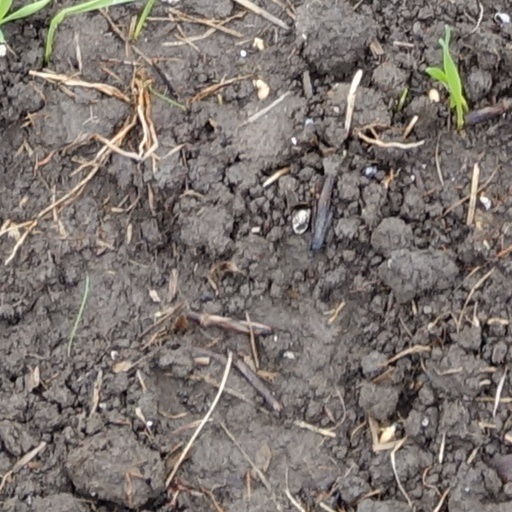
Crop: wheat